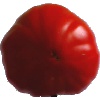
Label: Tomato 3